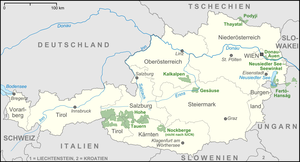
L'Autriche possède 6 parcs nationaux.